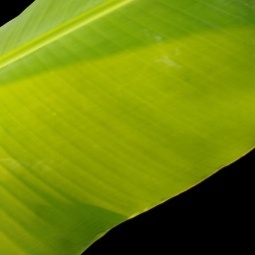
Label: Sulphur